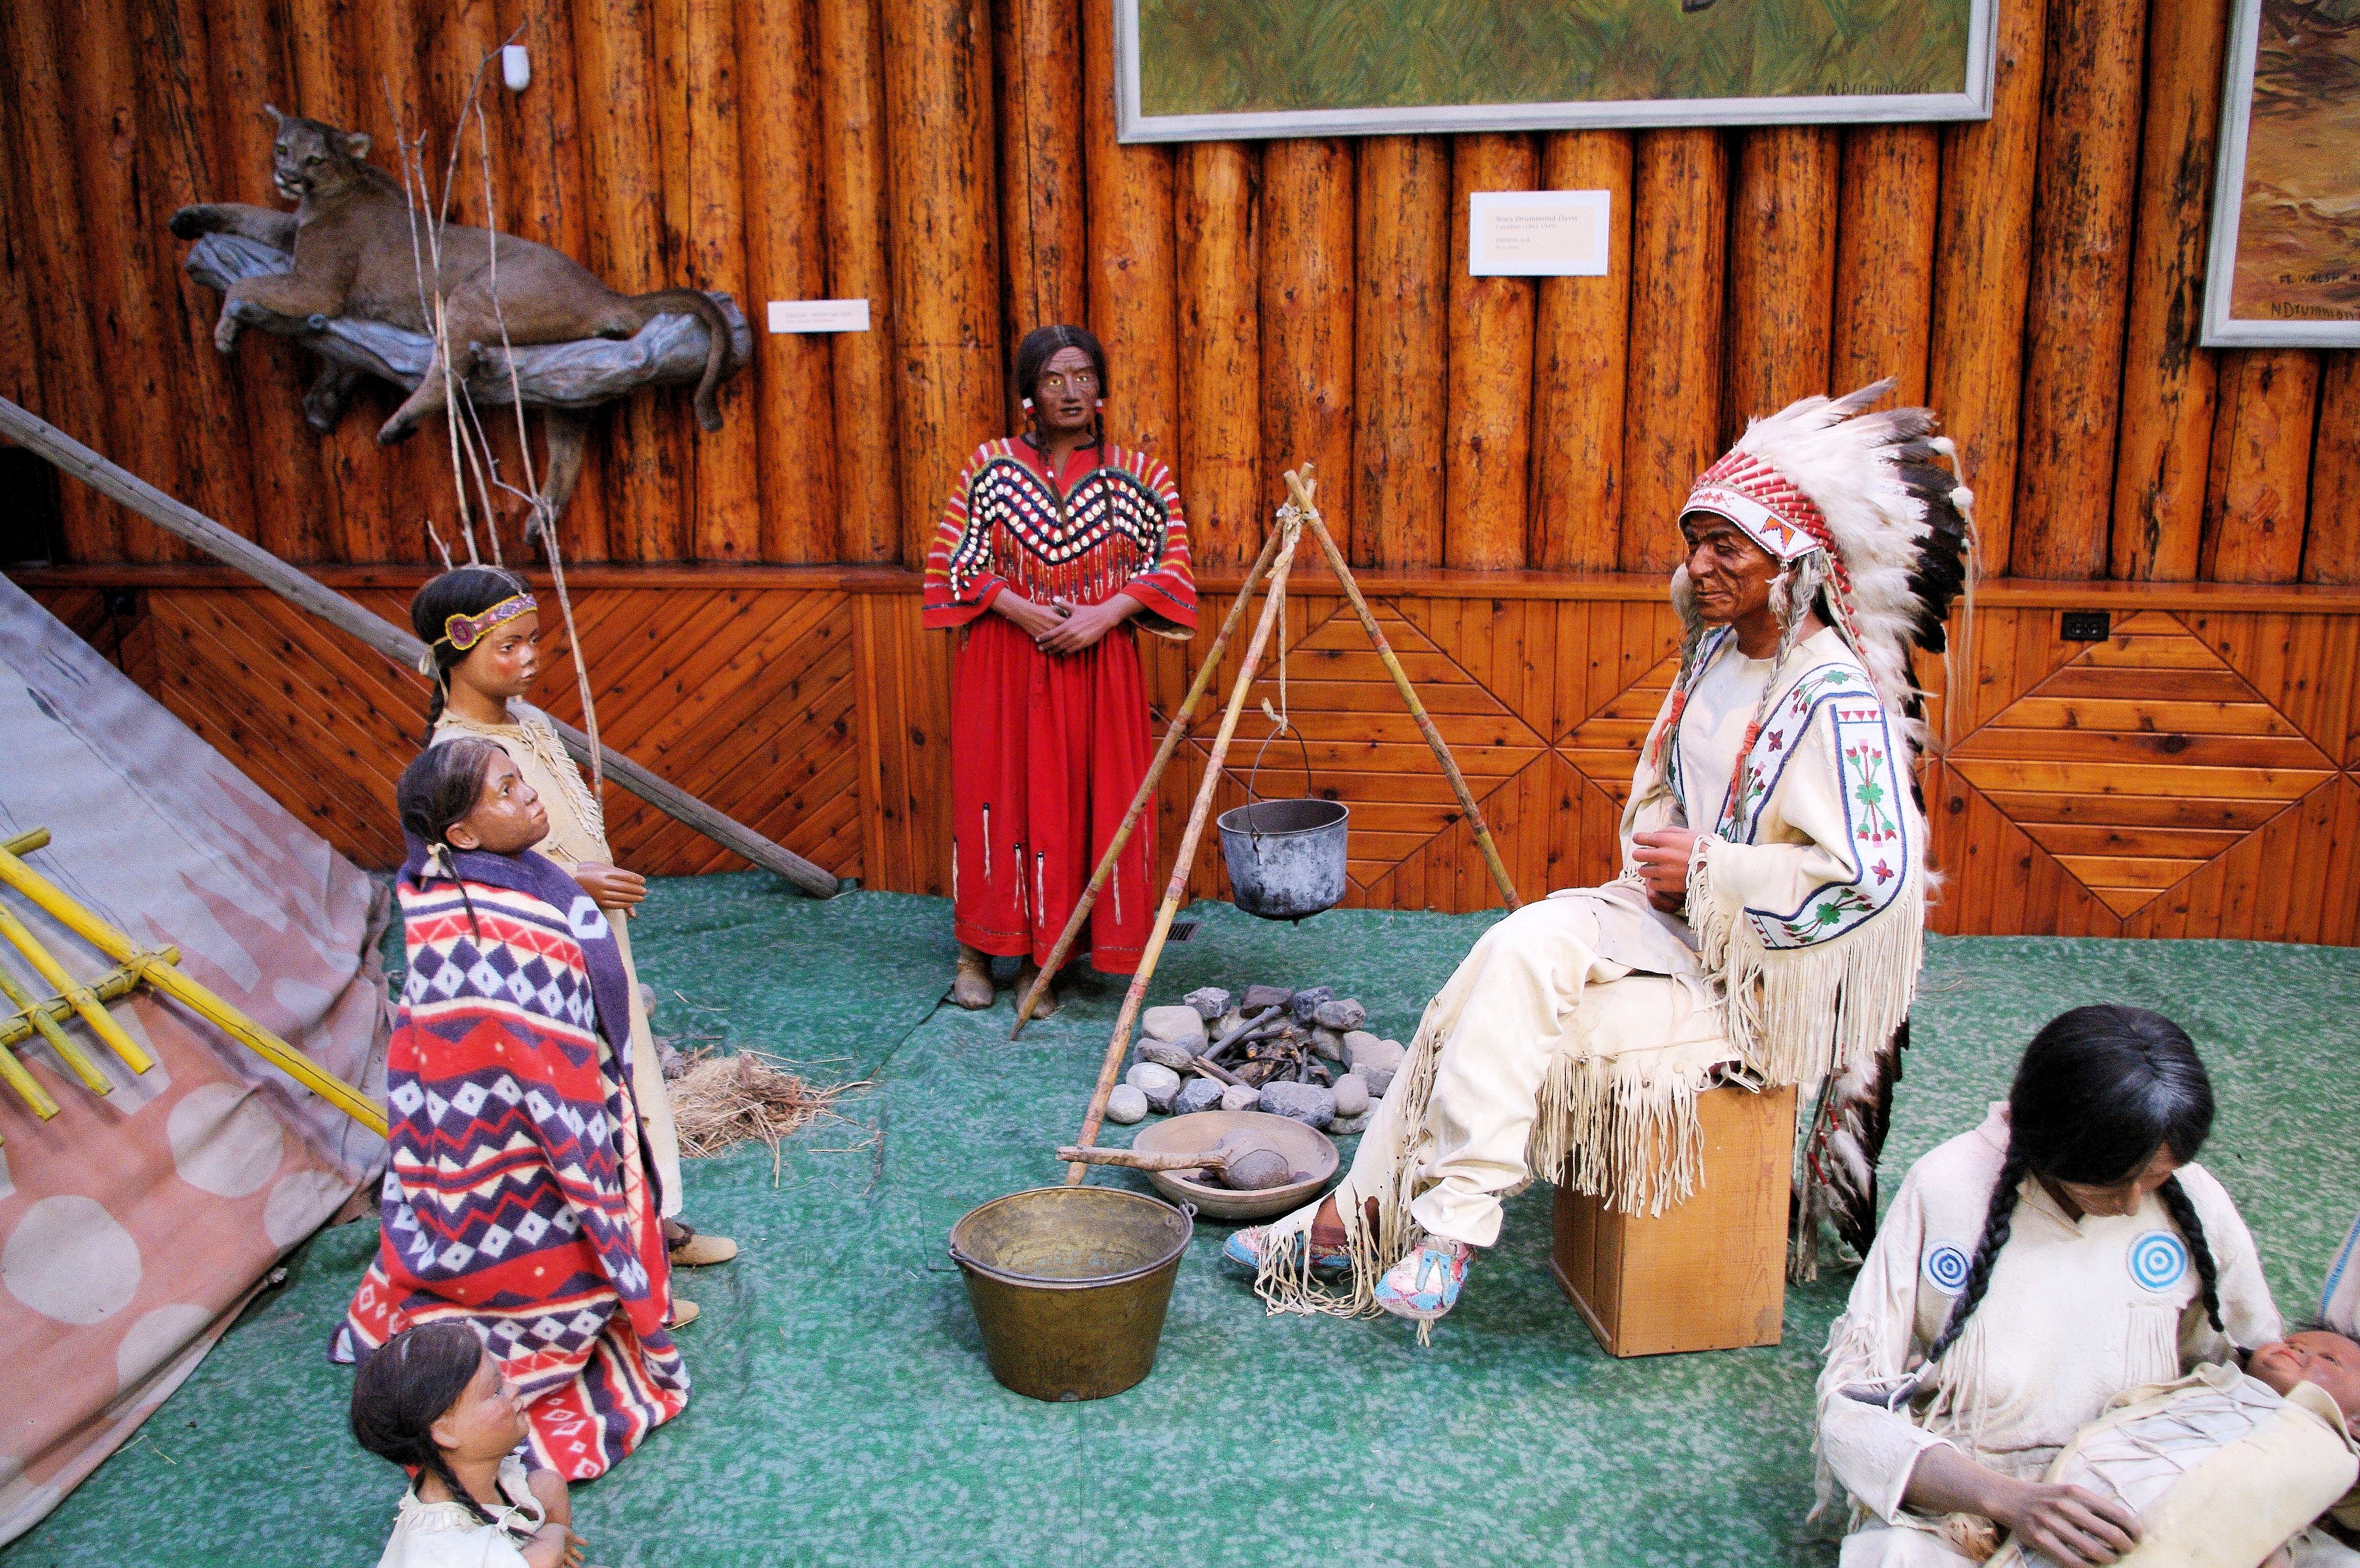
museum, canada, tradition, alberta, banff, indigenous, native indian